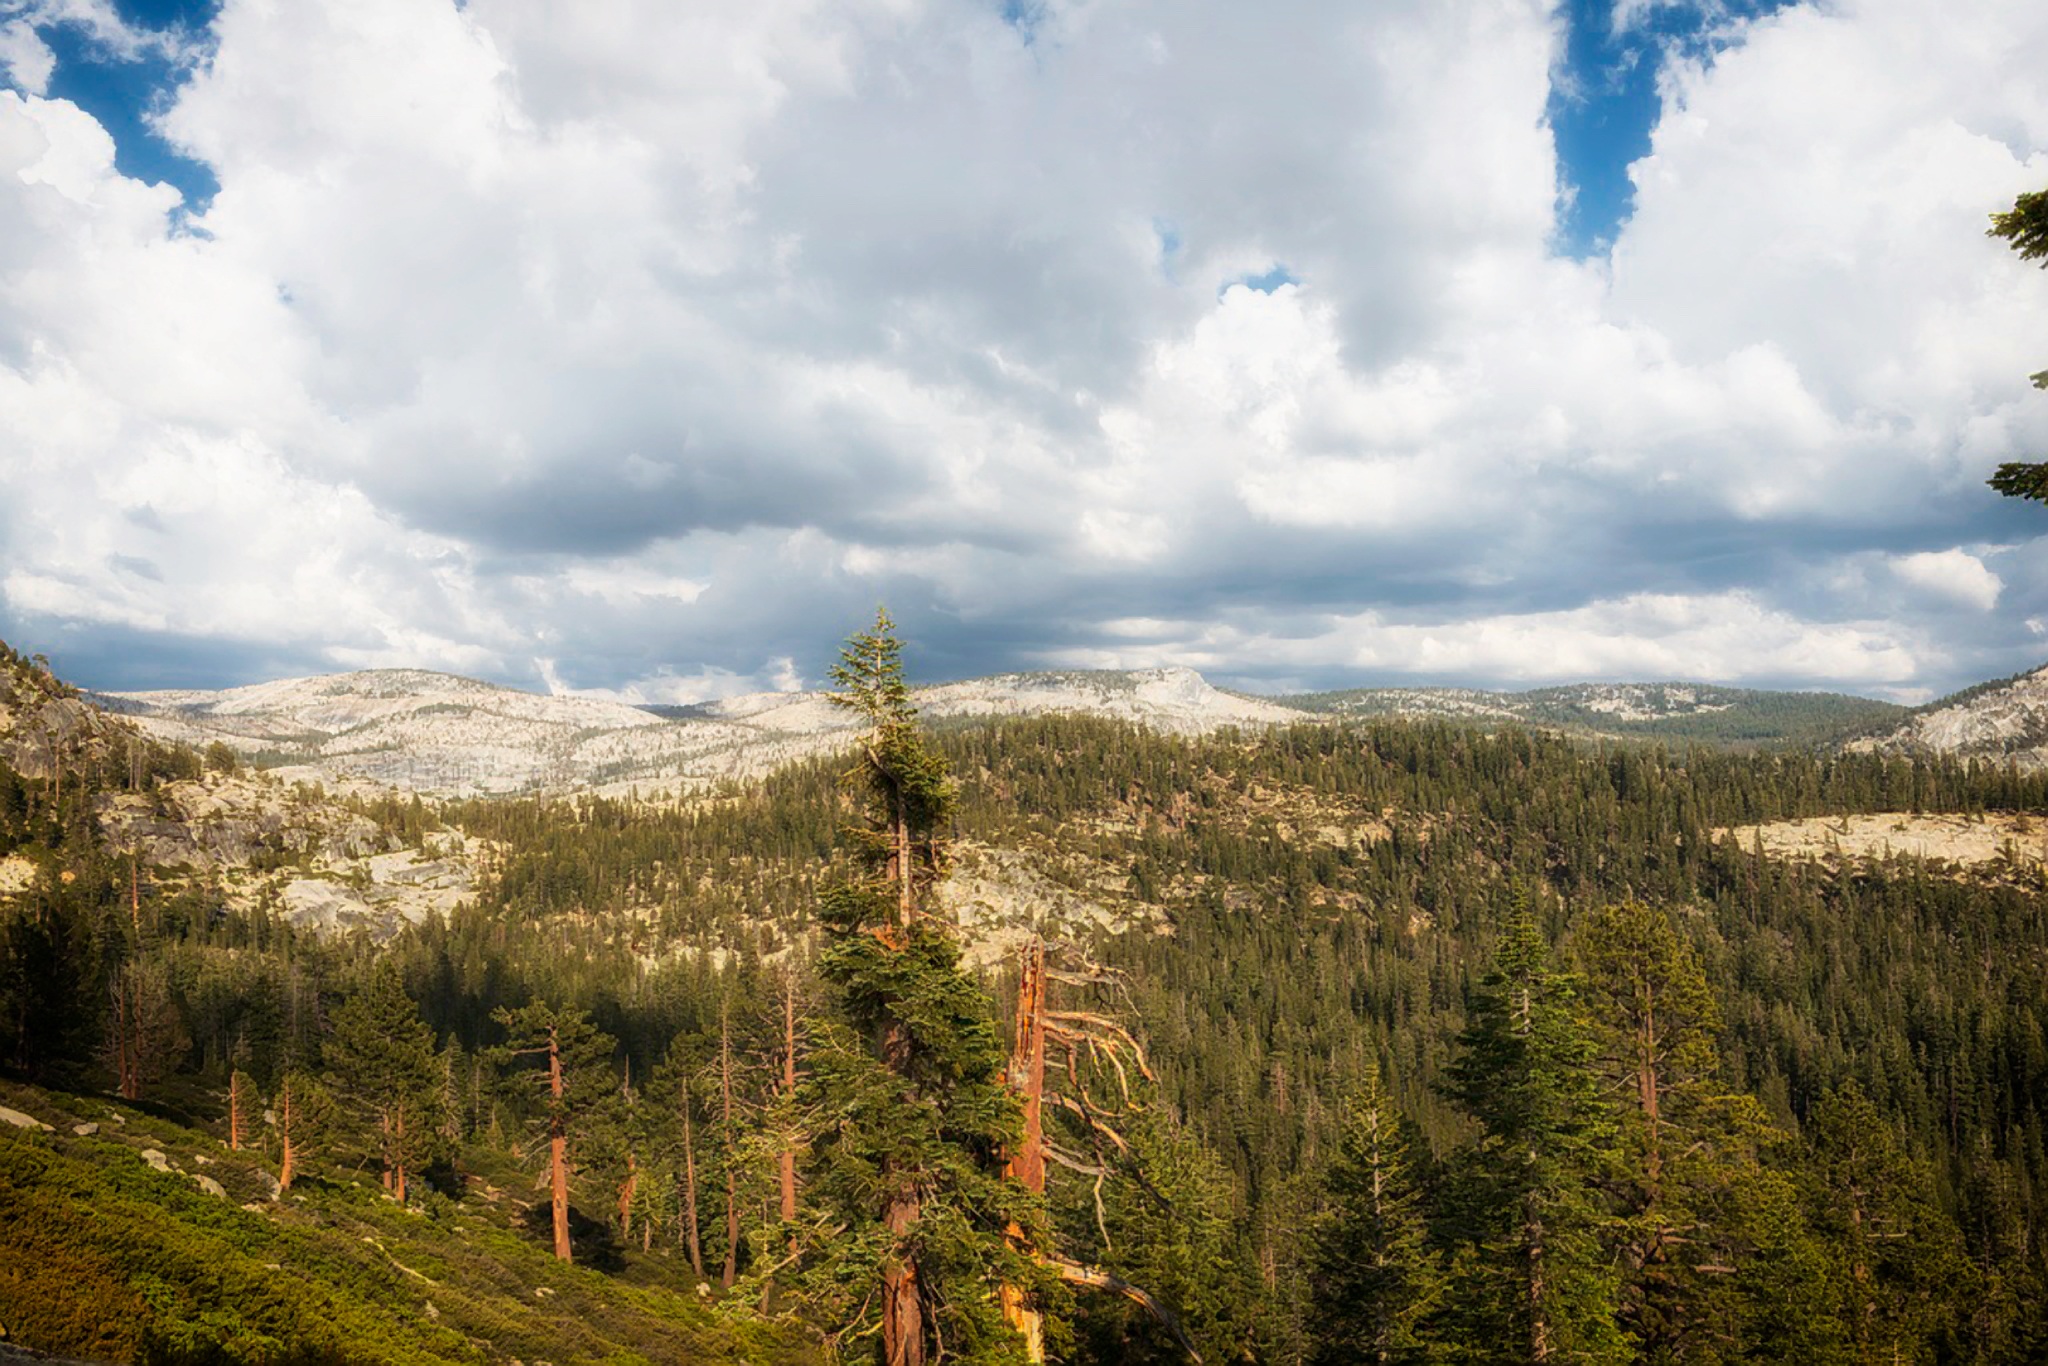
landscape, tree, nature, forest, wilderness, mountain, cloud, sky, wood, meadow, countryside, hill, flower, lake, valley, mountain range, country, vacation, yosemite, scenic, autumn, scenery, holiday, tourism, national park, california, ridge, trees, outdoors, outside, clouds, mountains, plateau, vista, tourist attraction, habitat, ecosystem, rural area, landform, natural environment, geographical feature, woody plant, mountainous landforms